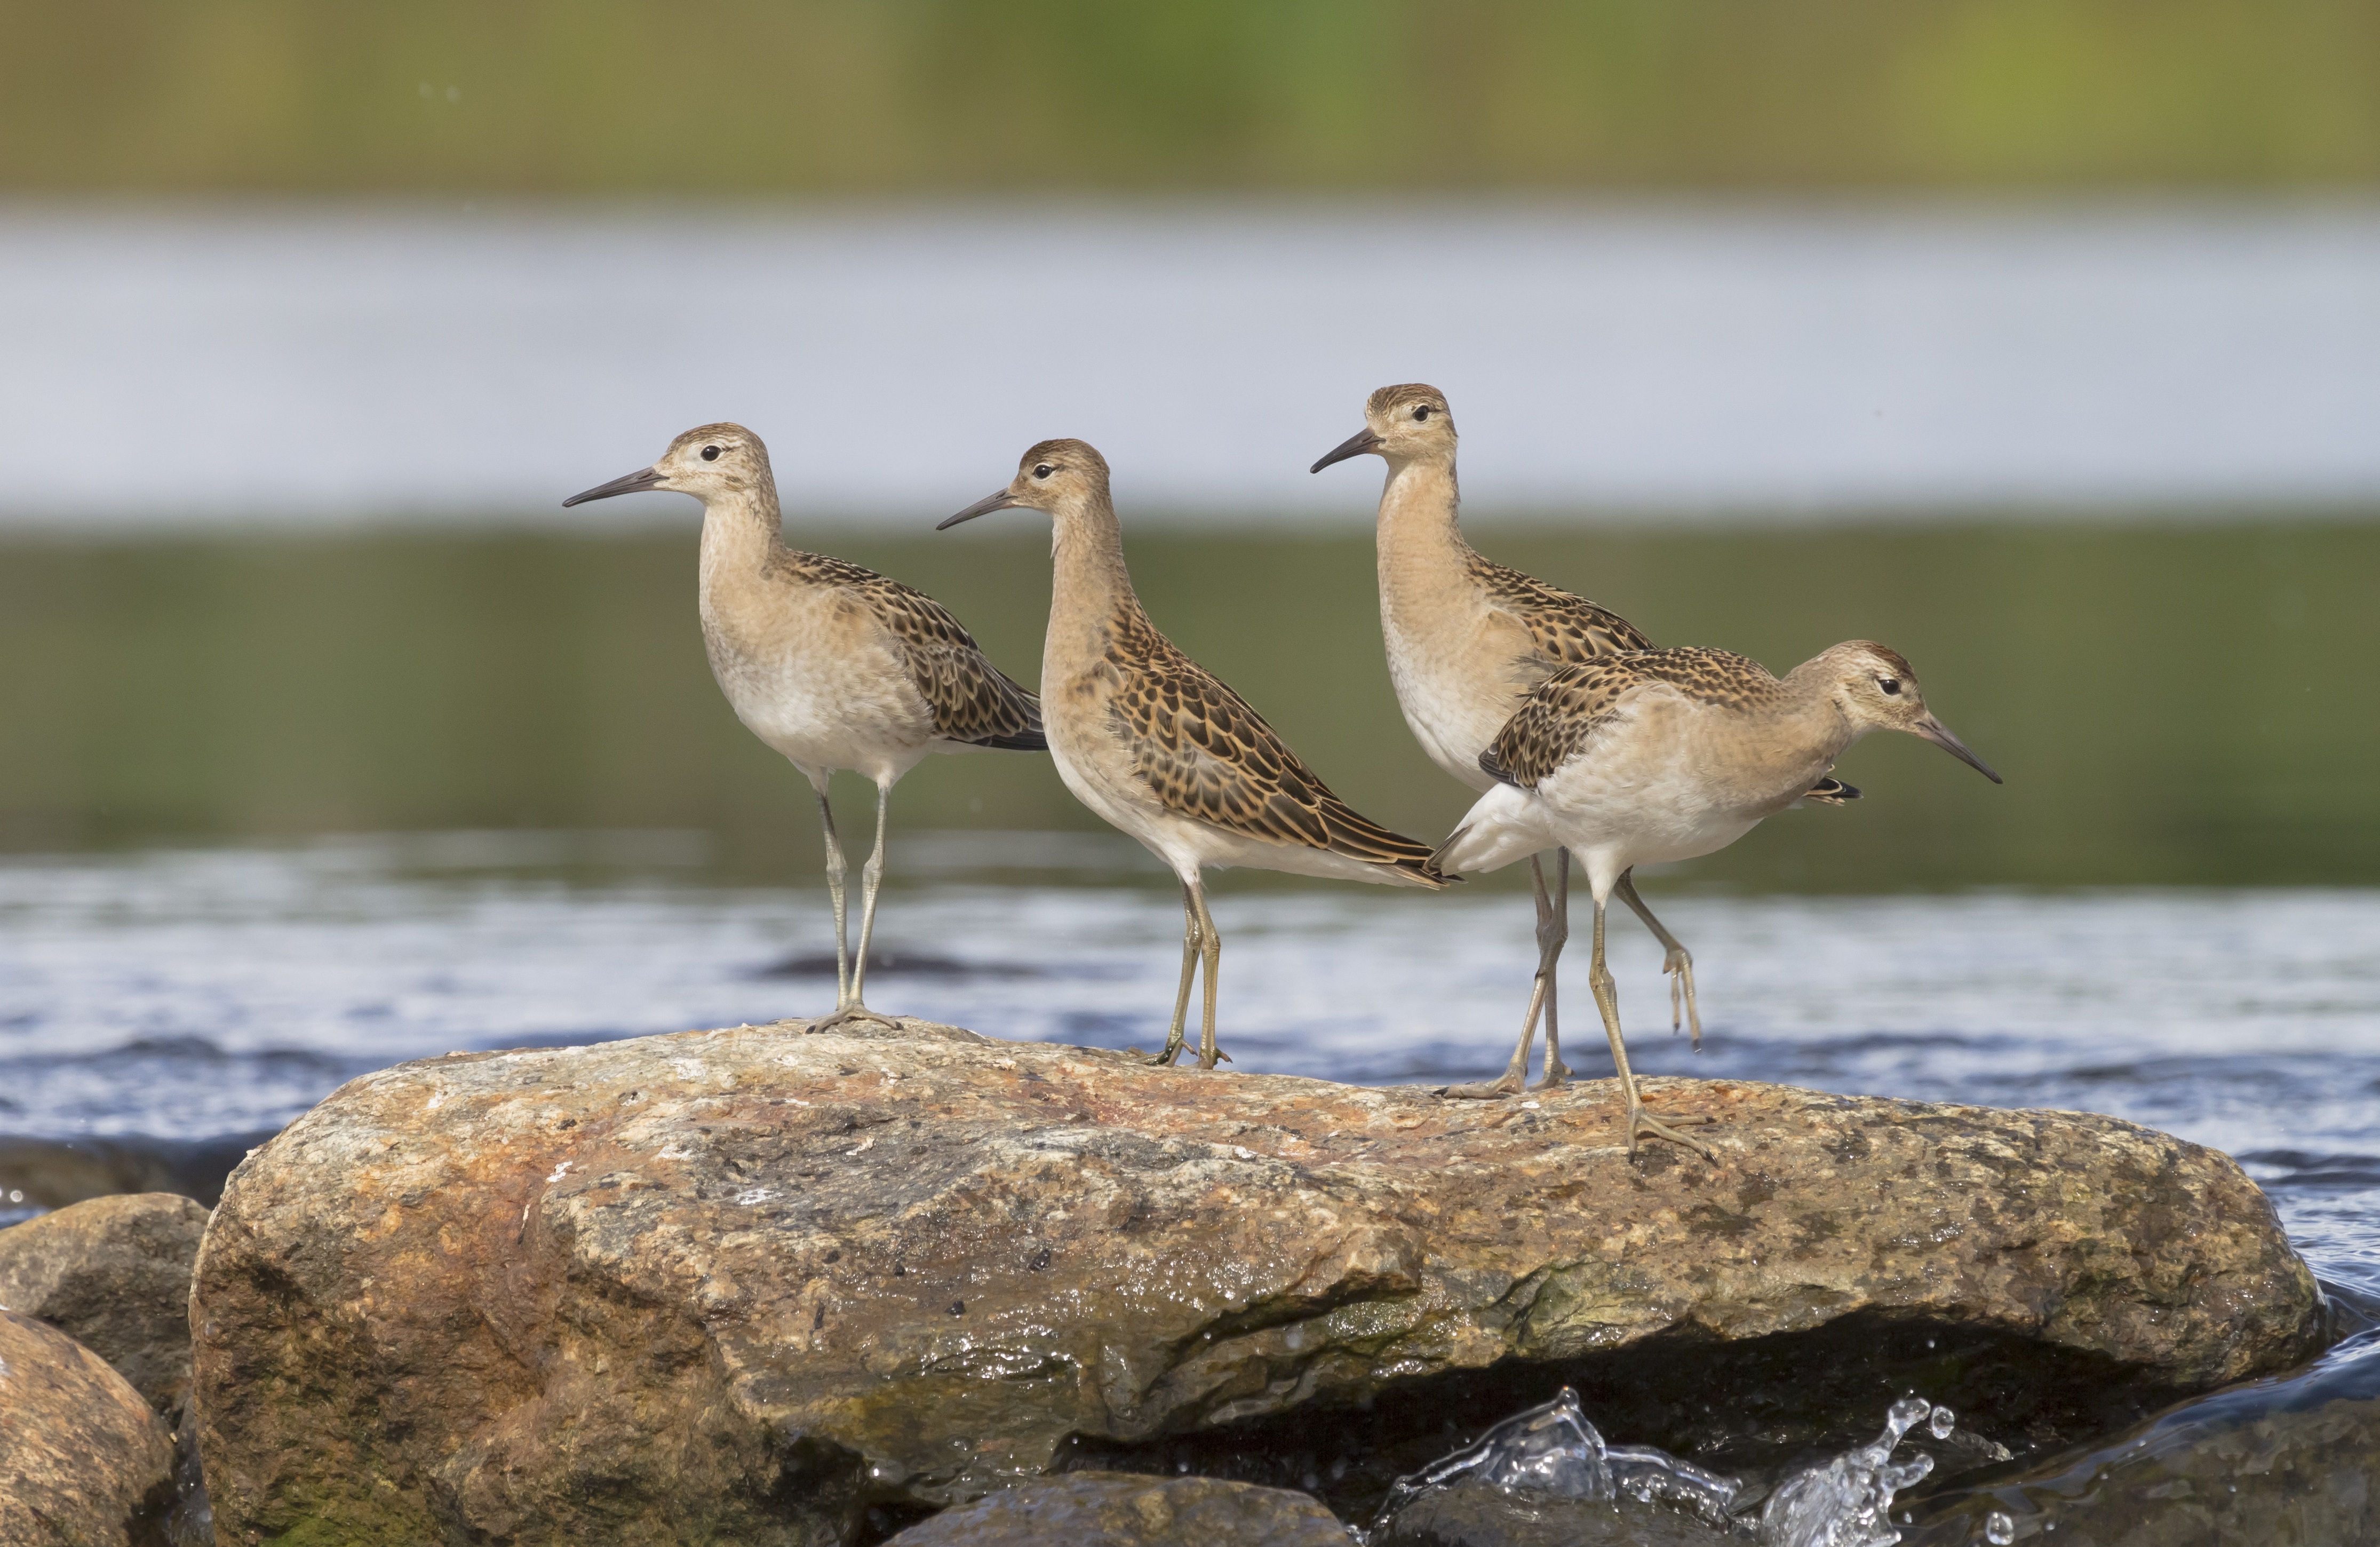
water, nature, bird, river, stone, summer, wildlife, flow, beak, fauna, power, rapids, vertebrate, shorebird, sandpiper, ruff, charadriiformes, puurij rvi, cinclidae, calidrid